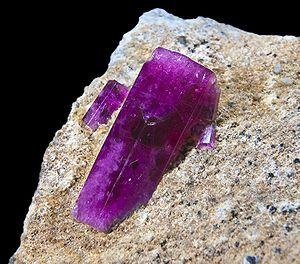
Béryl rouge - Wah Wah Mts, comté de Beaver, Utah, Etats-Unis - (Taille du cristal 1,7 cm)
Le béryl rouge est une variété de béryl rouge groseille riche en manganèse. Si le terme « bixbite » est encore usité en français il doit être remplacé par celui de « béryl rouge », du fait de la confusion entre cette variété et l’espèce bixbyite qui elle est agréée par l’IMA. Cette recommandation émane à la fois de l’IMA et de la Confédération Internationale de la Bijouterie, Joaillerie et Orfèvrerie.